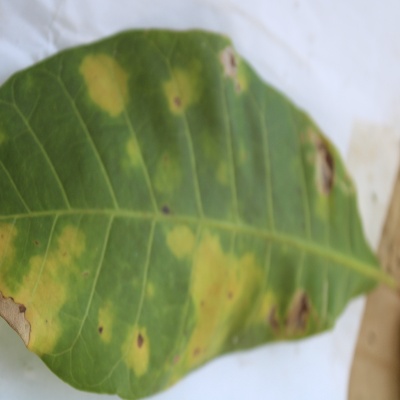
Crop: Cashew
Condition: anthracnose